Jennie McCormick

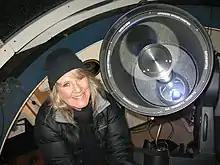
Jennie McCormick 2020

Jennie Margaret McCormick , FRASNZ (born 1963) is a New Zealand amateur astronomer and asteroid discoverer who conducts astronomical research from the Farm Cove Observatory in Auckland. She discovered the asteroid officially named New Zealand and has contributed to and been involved in a range of organisations and events to promote astronomy. McCormick has published in several journals and won awards for her contributions to astronomy.